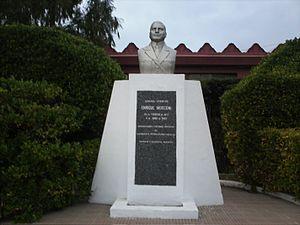
Enrique Carlos Alberto Mosconi était un militaire et ingénieur argentin, connu principalement pour avoir joué un rôle de pionnier dans l’industrie pétrolière en Argentine.